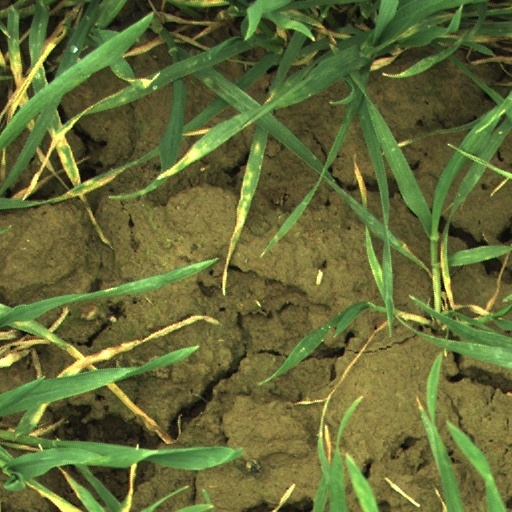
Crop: wheat